Samuel Romilly

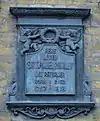
Plaque to Sir Samuel Romilly at his home in Russell Square Bloomsbury, London

Romilly was a vocal opponent of the slave trade. His interest came early in life, by the time of his meeting in 1783 with the Abbé Raynal, whose "Histoire des deux Indes" he had read. He gave his support to William Wilberforce's abolition campaign.